Nicolás Jarry

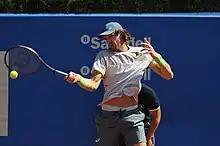
Jarry at the 2023 Barcelona Open

On his debut at the 2023 Monte-Carlo Masters he defeated 15th seed Borna Ćorić in the first round for his second top-20 win of the season and first Masters win in five years. Next he defeated Alexei Popyrin to reach the third round of a Masters only for the second time in his career. He made his debut in Madrid. He lost in the first round in Rome. At the 2023 Geneva Open, he reached the quarterfinals after a win over Dušan Lajović and a walkover from sixth seed Tallon Griekspoor. He then reached his third semifinal of the season by defeating top seed Casper Ruud for his first top-5 win of the season, his fifth top-10 win overall and first since 2019. He defeated third seed Alexander Zverev in a rematch of the 2019 final in the semifinals to reach the second final of his season, where he defeated fourth seed Grigor Dimitrov to win his second title of 2023. As a result, he reached a career-high ranking of world No. 35 on 29 May 2023. At the French Open, Jarry made his deepest run at a Grand Slam, after defeating Hugo Dellien and 16th seed Tommy Paul. He defeated Marcos Giron in four sets in the third round to reach the fourth round. He lost to fourth seed Casper Ruud. As a result, Jarry entered the top 30 for the first time in his career on 12 June 2023.